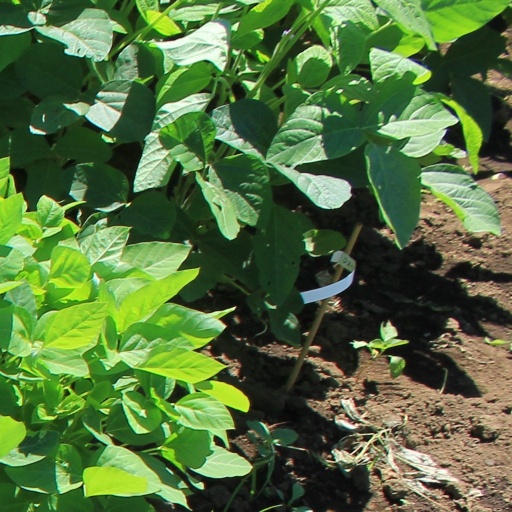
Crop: soybean